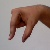
The image shows a hand gesture representing the letter 'Q' in Indian Sign Language.